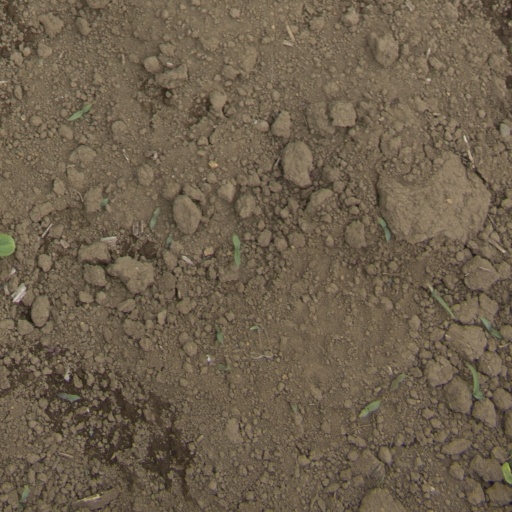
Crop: Jerusalem artichoke